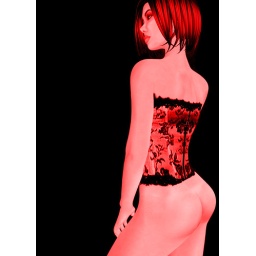
Just playing around with filter trying to give my red curtain shot a little more Red.